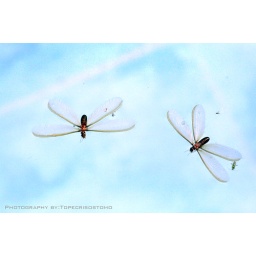
inspired by the book Hope For The Flowers, thou they are not butterflies